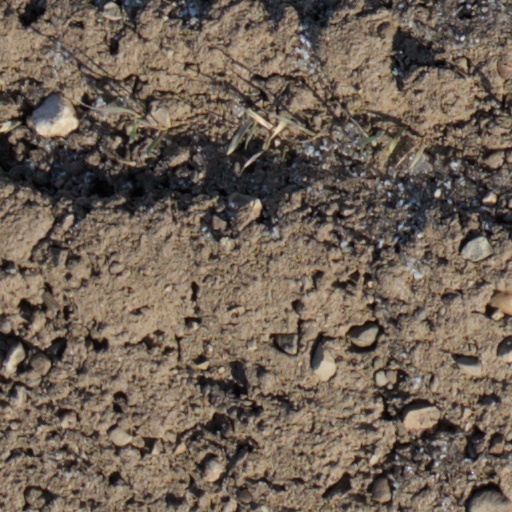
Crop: wheat